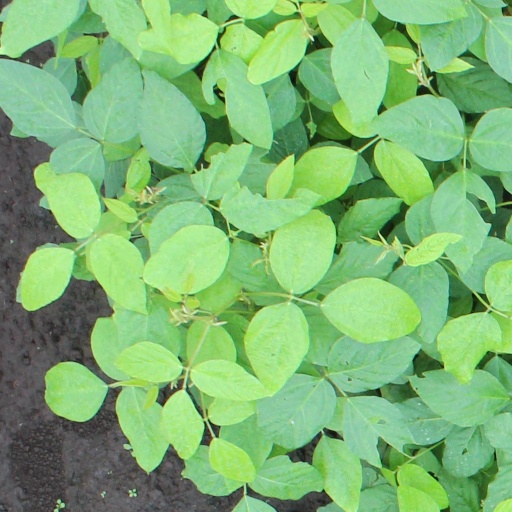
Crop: soybean